Óscar Alberto Pérez

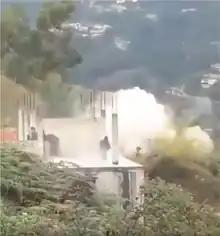
Government forces firing an RPG at Pérez's hideout

On 15 January 2018, the Venezuelan army and the Venezuelan National Guard launched an operation after learning the whereabouts of Óscar Pérez, who was held up in the El Junquito parish in Caracas. Pérez and his team initially stated they would not surrender in defense of the family in the home, fearing that the family in the home would be killed by authorities. Once he realized that he and his outfit were surrounded, Pérez attempted to surrender in order to spare the lives of the rebels as well as the family. He then posted a video on the internet showing his face covered in blood stating that the police began attacking his group with snipers, grenades, grenade launchers and rocket-propelled grenades, with Pérez and others saying that authorities were only there on orders to kill them. During the raid, Pérez contacted several people on his phone, calling his former boss at CICPC pleading that he send staff of the attorney general and the media to provide coverage of the raid and to grant him a route for a safe surrender. In one of his final videos, Pérez recognizes that he would not survive the attack, leaving the message "May God be with us and may Jesus Christ accompany me ... I love you with all my heart, sons. I hope to see you soon again". Finally, a rocket-propelled grenade was fired into the home.